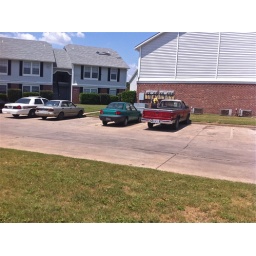
Note cars and condition of cars. Resident arrived in red truck.